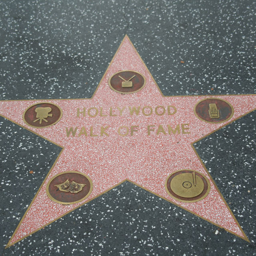
how many stars are there on tourist attraction ?